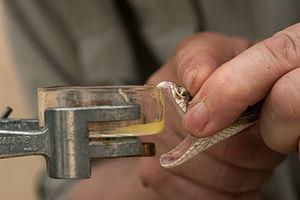
Le nom reptiles désigne des animaux terrestres à température variable, au corps souvent allongé et recouvert d'écailles, et dont la démarche, pattes écartées et corps proche du sol, est proche de la reptation. Ce groupe, que les sources notamment antérieures au XXIᵉ siècle considèrent comme un taxon dénommé Reptilia, inclut dans ce cas des animaux disparus comme les dinosaures, les ichthyosaures, les plésiosaures, les pliosaures, les ptérosaures. Depuis l'essor de la cladistique et surtout du cladisme, un nombre croissant de chercheurs considère que le mot reptile ne doit plus être utilisé comme un taxon valide car il ne désigne pas un groupe holophylétique dont les espèces descendent toutes d'un ancêtre commun « reptilien » exclusif, mais forment un regroupement paraphylétique d'espèces semblables par les caractères de l'ectothermie et des écailles. Le groupe « reptiles » serait ainsi paraphylétique parce que les ancêtres communs du groupe ont aussi produit une descendance ne possédant pas de tels caractères : les mammifères et les oiseaux.